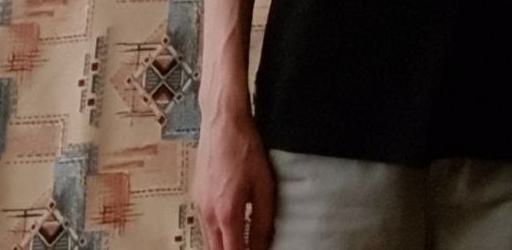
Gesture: no_gesture